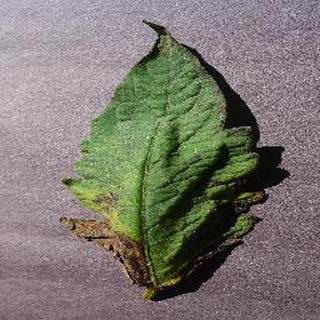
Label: tomato_early_blight